William Stourton, 2nd Baron Stourton

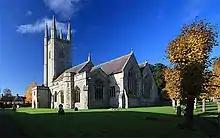
Parish Church of St Michael, Mere

Before 18 May 1450, he married Margaret, eldest daughter and coheiress of Sir John Chideock, of Chideock, and his wife Catherine, daughter of Ralph Lumley, 1st Baron Lumley. Their children included: